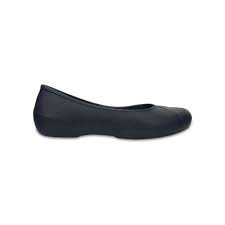
Label: Ballet Flat